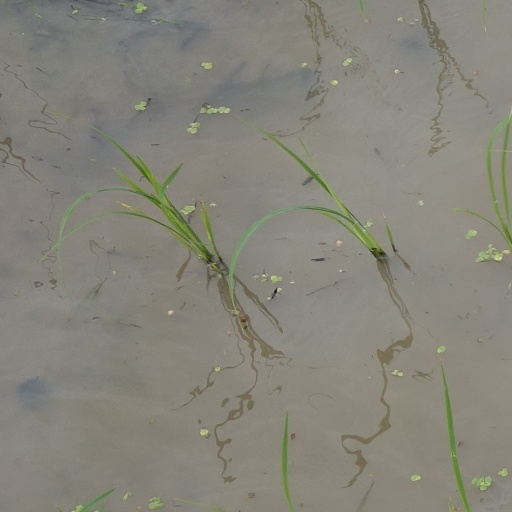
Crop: rice